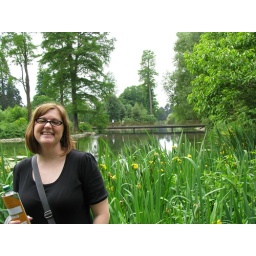
I'm standing in front of the reflecting lake, cool bridge in the background.